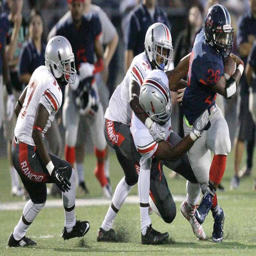
school running back person pulls defenders for a first down during the game friday .